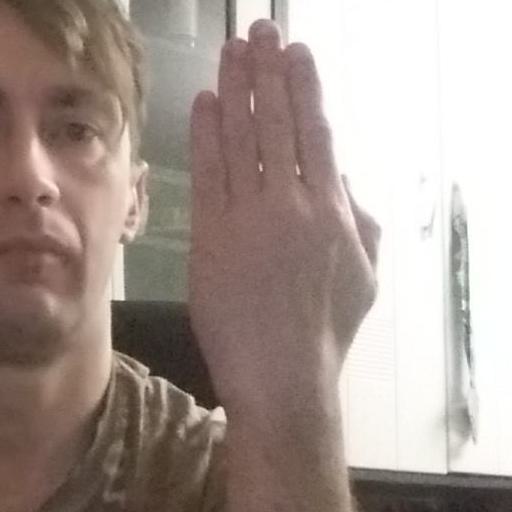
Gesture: stop_inverted